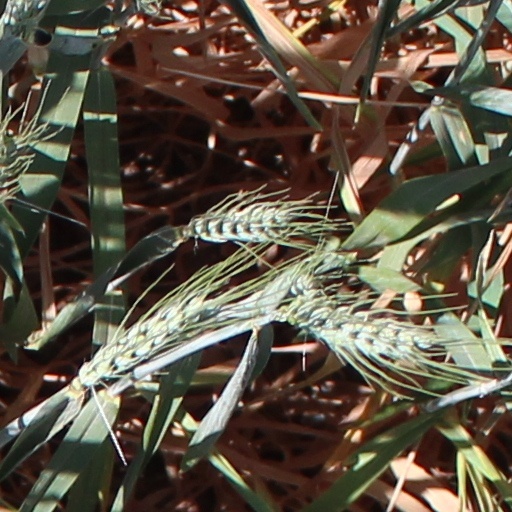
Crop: wheat